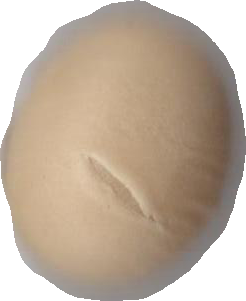
Variety: Grobogan